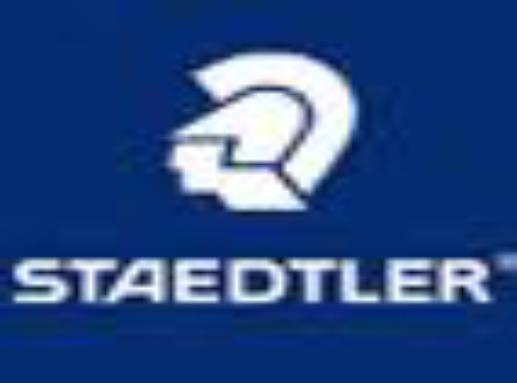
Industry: Necessities